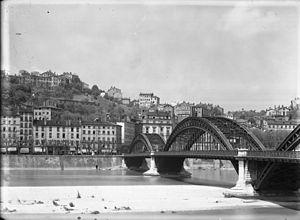
Le pont de la boucle, vue de la rive gauche, Lyon (1930)
Le pont Winston-Churchill enjambe le Rhône à Lyon.